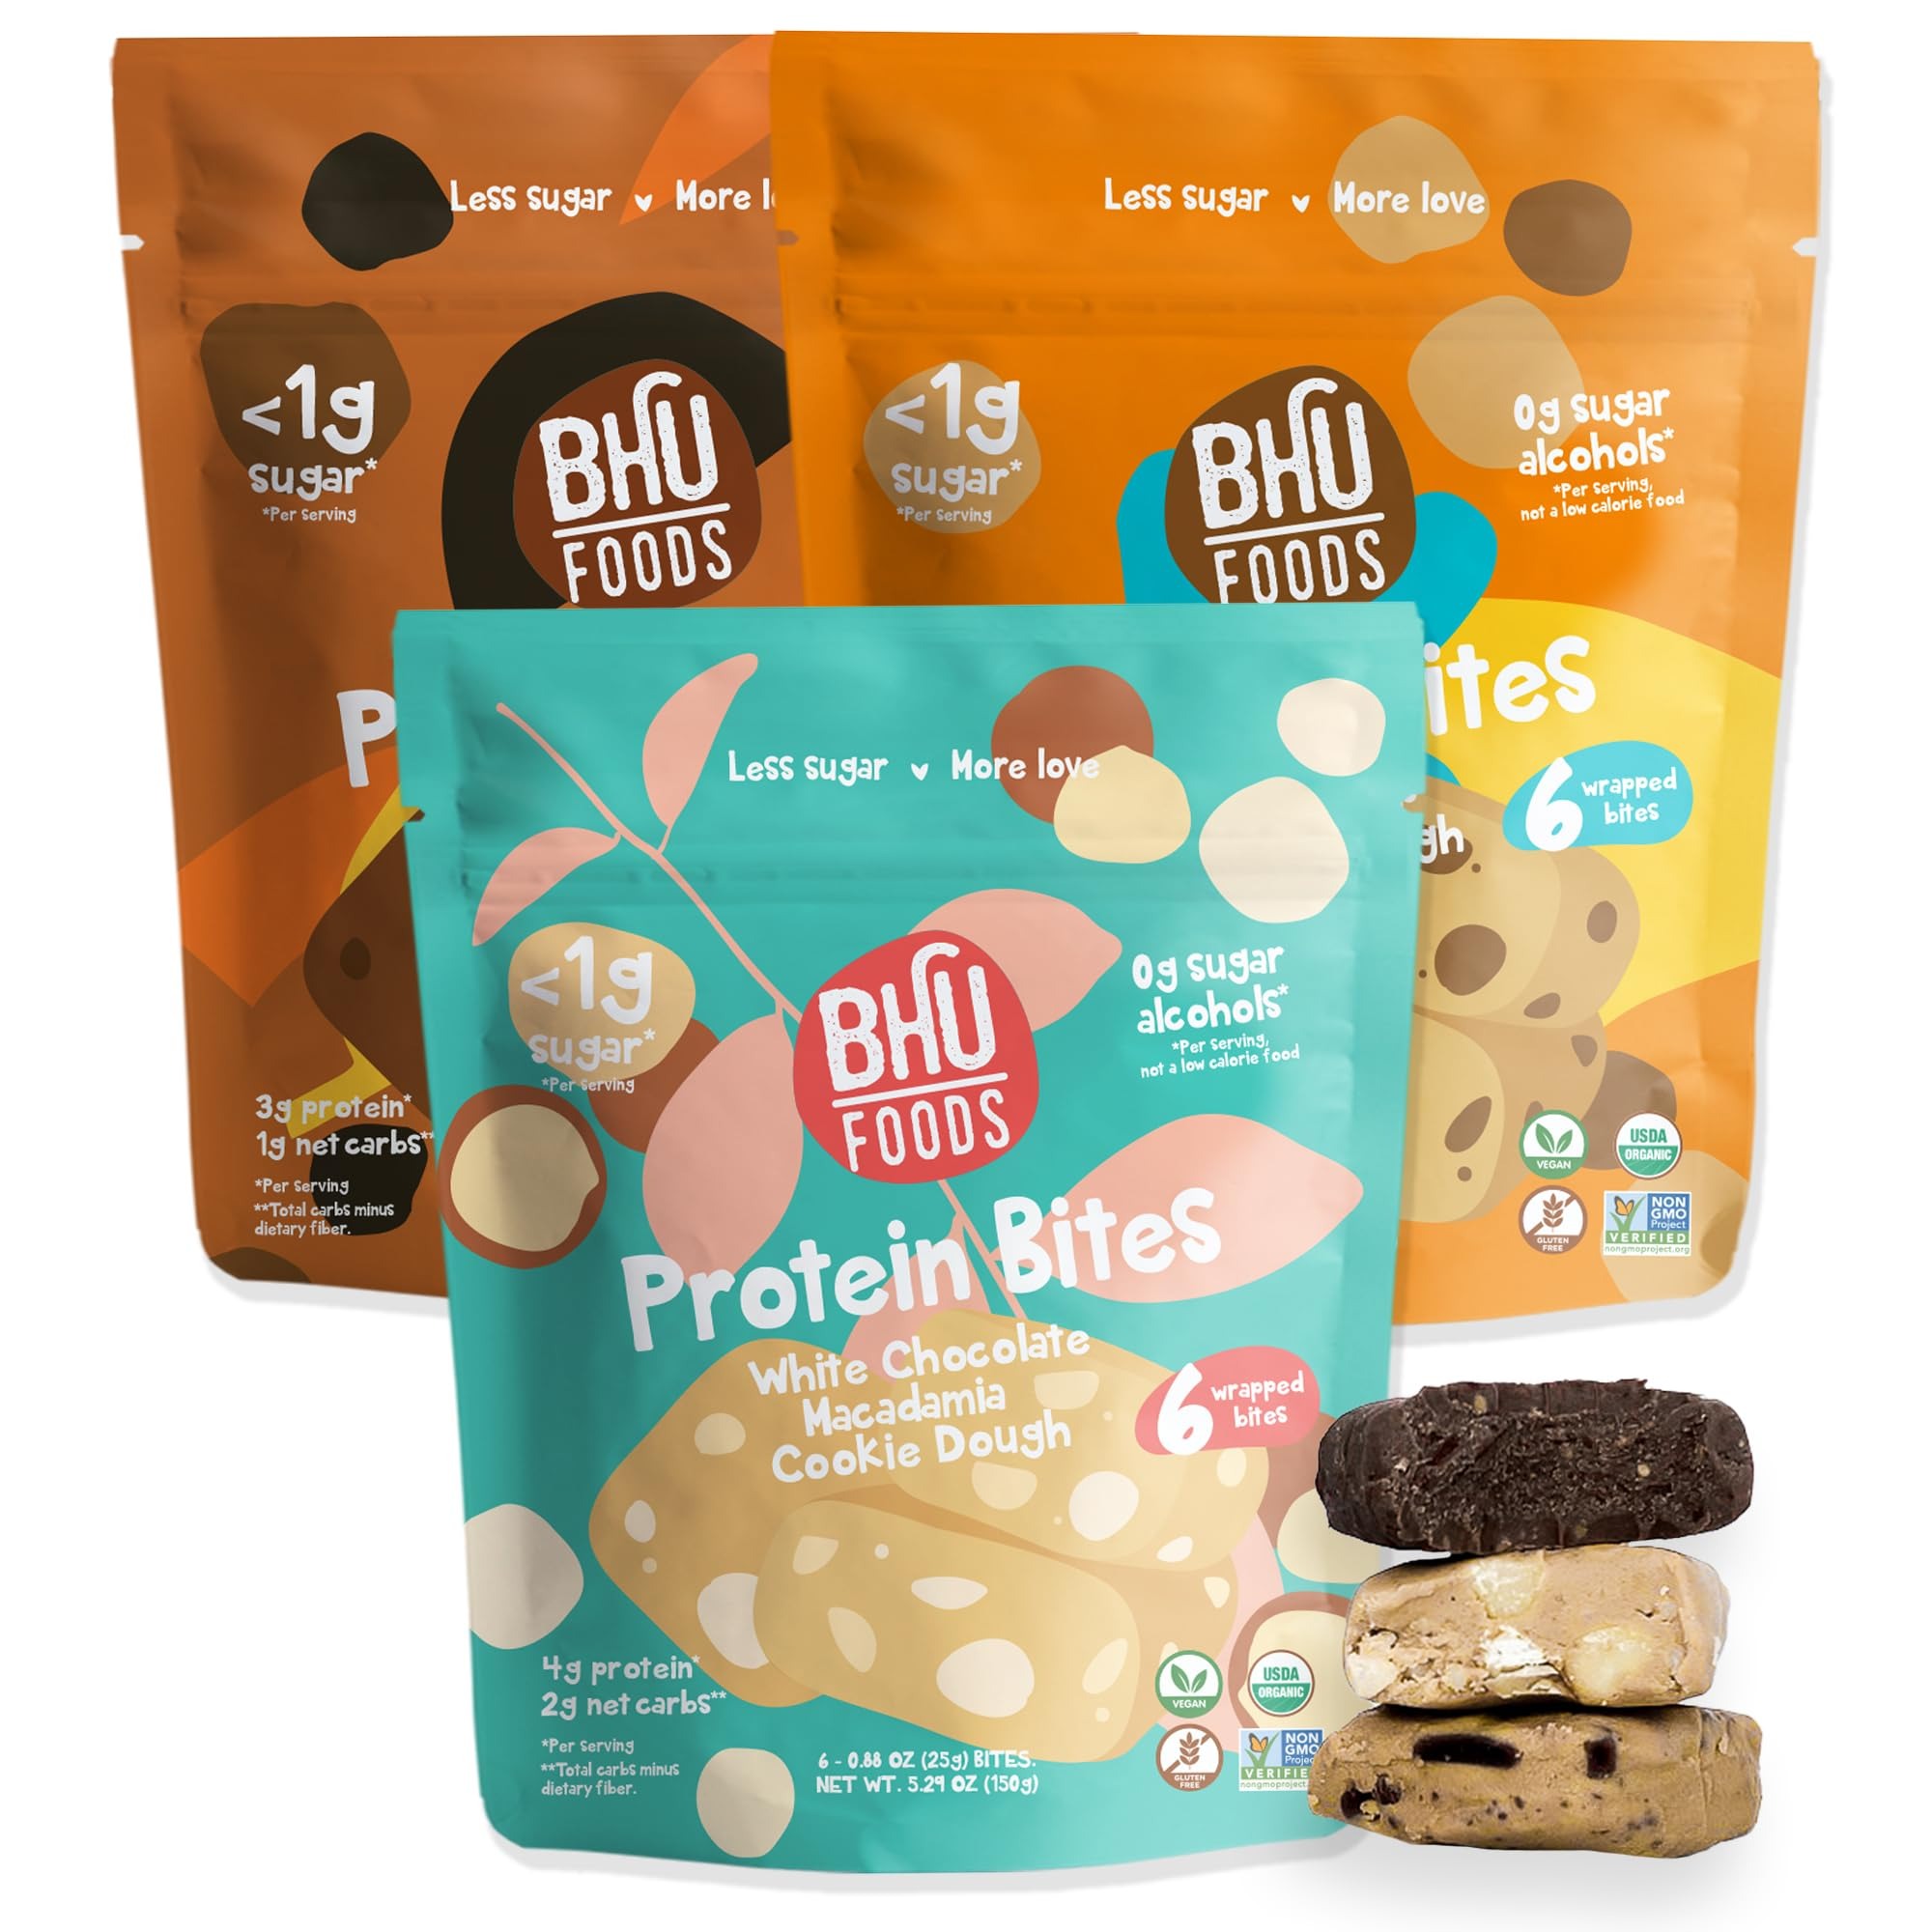
Item Name: Bhu Foods Keto Bites, Best Sellers Variety Pack, Chocolate Chip, Dark Chocolate, Macadamia Cookie Dough, Organic Snacks for Adults, Individually Wrapped (3 Pack)
Bullet Point 1: TRY 3 INDULGENT FLAVORS : Variety pack includes Double Dark Chocolate, Chocolate Chip, and White Chocolate Macadamia. Enjoy the soft, chewy texture and rich flavor of these bite-sized keto cookie dough treats. Each keto-friendly snack is individually wrapped, with 6 delicious energy bites per bag.
Bullet Point 2: GRAB N GO KETO SNACK : Satisfy your sweet tooth with our delicious, individually wrapped keto bites, packed with high-quality protein. With just 1-2g of net carbs and less than 1g of sugar per serving, this low-carb snack is the perfect guilt-free treat for during your carnivore or keto diet.
Bullet Point 3: CLEAN INGREDIENTS : USDA Certified Organic, Vegan, Gluten Free, Dairy Free, and Non-GMO. Clean eating never tasted so good! Many low-carb snacks have low-quality ingredients. Bhu keto snacks keep you full for longer with truly clean and healthy ingredients. Enjoy clean eating at its finest with Bhu Foods.
Bullet Point 4: LESS SUGAR, MORE LOVE : Each plant based protein bite is sweetened naturally with monk fruit. No added sugar. No sugar alcohols. No stevia. No erythritol. Keep your tummy happy and indulge your sweet tooth without worrying about a sugar crash.
Bullet Point 5: SWEETEN MOMS DAY : Treat mom to a delicious keto treat that suits her lifestyle. This keto friendly snack is a great mothers day gift for mom that is indulgent, delightful, and completely aligned with her health goals.
Bullet Point 6: WHY CHOOSE BHU : Bhu Foods creates ultra-healthy, organic snacks that are low in sugar and high in flavor, offering a "party in the mouth" experience. Our mission is to help people transition away from sugar with delicious, clean ingredients. Enjoy snacks that prioritize your health and your taste buds!
Product Description: Snack food bar snack food bars<p><b>Our Variety Pack Includes 3 Full Sized Bags of Cookie Dough Protein Bites in Delicious Assorted Flavors.</b></p> <p>Our <b>Cookie Dough Protein Bites</b> are a delicious keto snack made with edible protein cookie dough. They may be bite sized, but these healthy protein snacks are bursting with the classic cookie dough flavor you know and love. Best of all, they satisfy your sweet tooth and keep you feeling full…all with just 1g of net carbs and less than 1g of sugar.</p> <ul><li>1 Pack Chocolate Chip Cookie Dough</li> <li>1 Pack Double Dark Chocolate Chip Cookie Dough</li> <li>1 Pack White Chocolate Macadamia Cookie Dough</li></ul> <br> <p><b>Stay full for longer with a healthy snack that’s packed with protein and fiber.</b></p> <p>Our energy bites support your healthy lifestyle with high quality, plant based protein. Each of these organic protein snacks is packed with vegan protein, dietary fiber, and MCT oil that keep you feeling energized and satisfied. We sweeten our keto bites with all natural, low carb monk fruit for a high protein dessert that doesn’t contain any sugar or sugar alcohols.</p> <ul><li>Vegan</li> <li>Gluten-Free</li> <li>Low Carb</li> <li>Certified Non-GMO</li> <li>USDA Certified Organic</li> <li>Certified Kosher</li> <li>NO Added Sugar</li> <li>NO Sugar Alcohols or Artificial Sweeteners</li> <li>NO Artificial Ingredients</li></ul> <br> <p><b>Our wholesome treats prove that clean eating doesn’t need to be boring.</b></p> <p>Here at BHU Foods, we’re kicking the health food revolution into overdrive. We’re proud to provide a mouthwatering range of nutritionally rich, low sugar snacks that keep you fueled and filled—without any added sugar or unhealthy ingredients.</p> carnivore snacks
Value: 18.0
Unit: Count

Price: 41.99